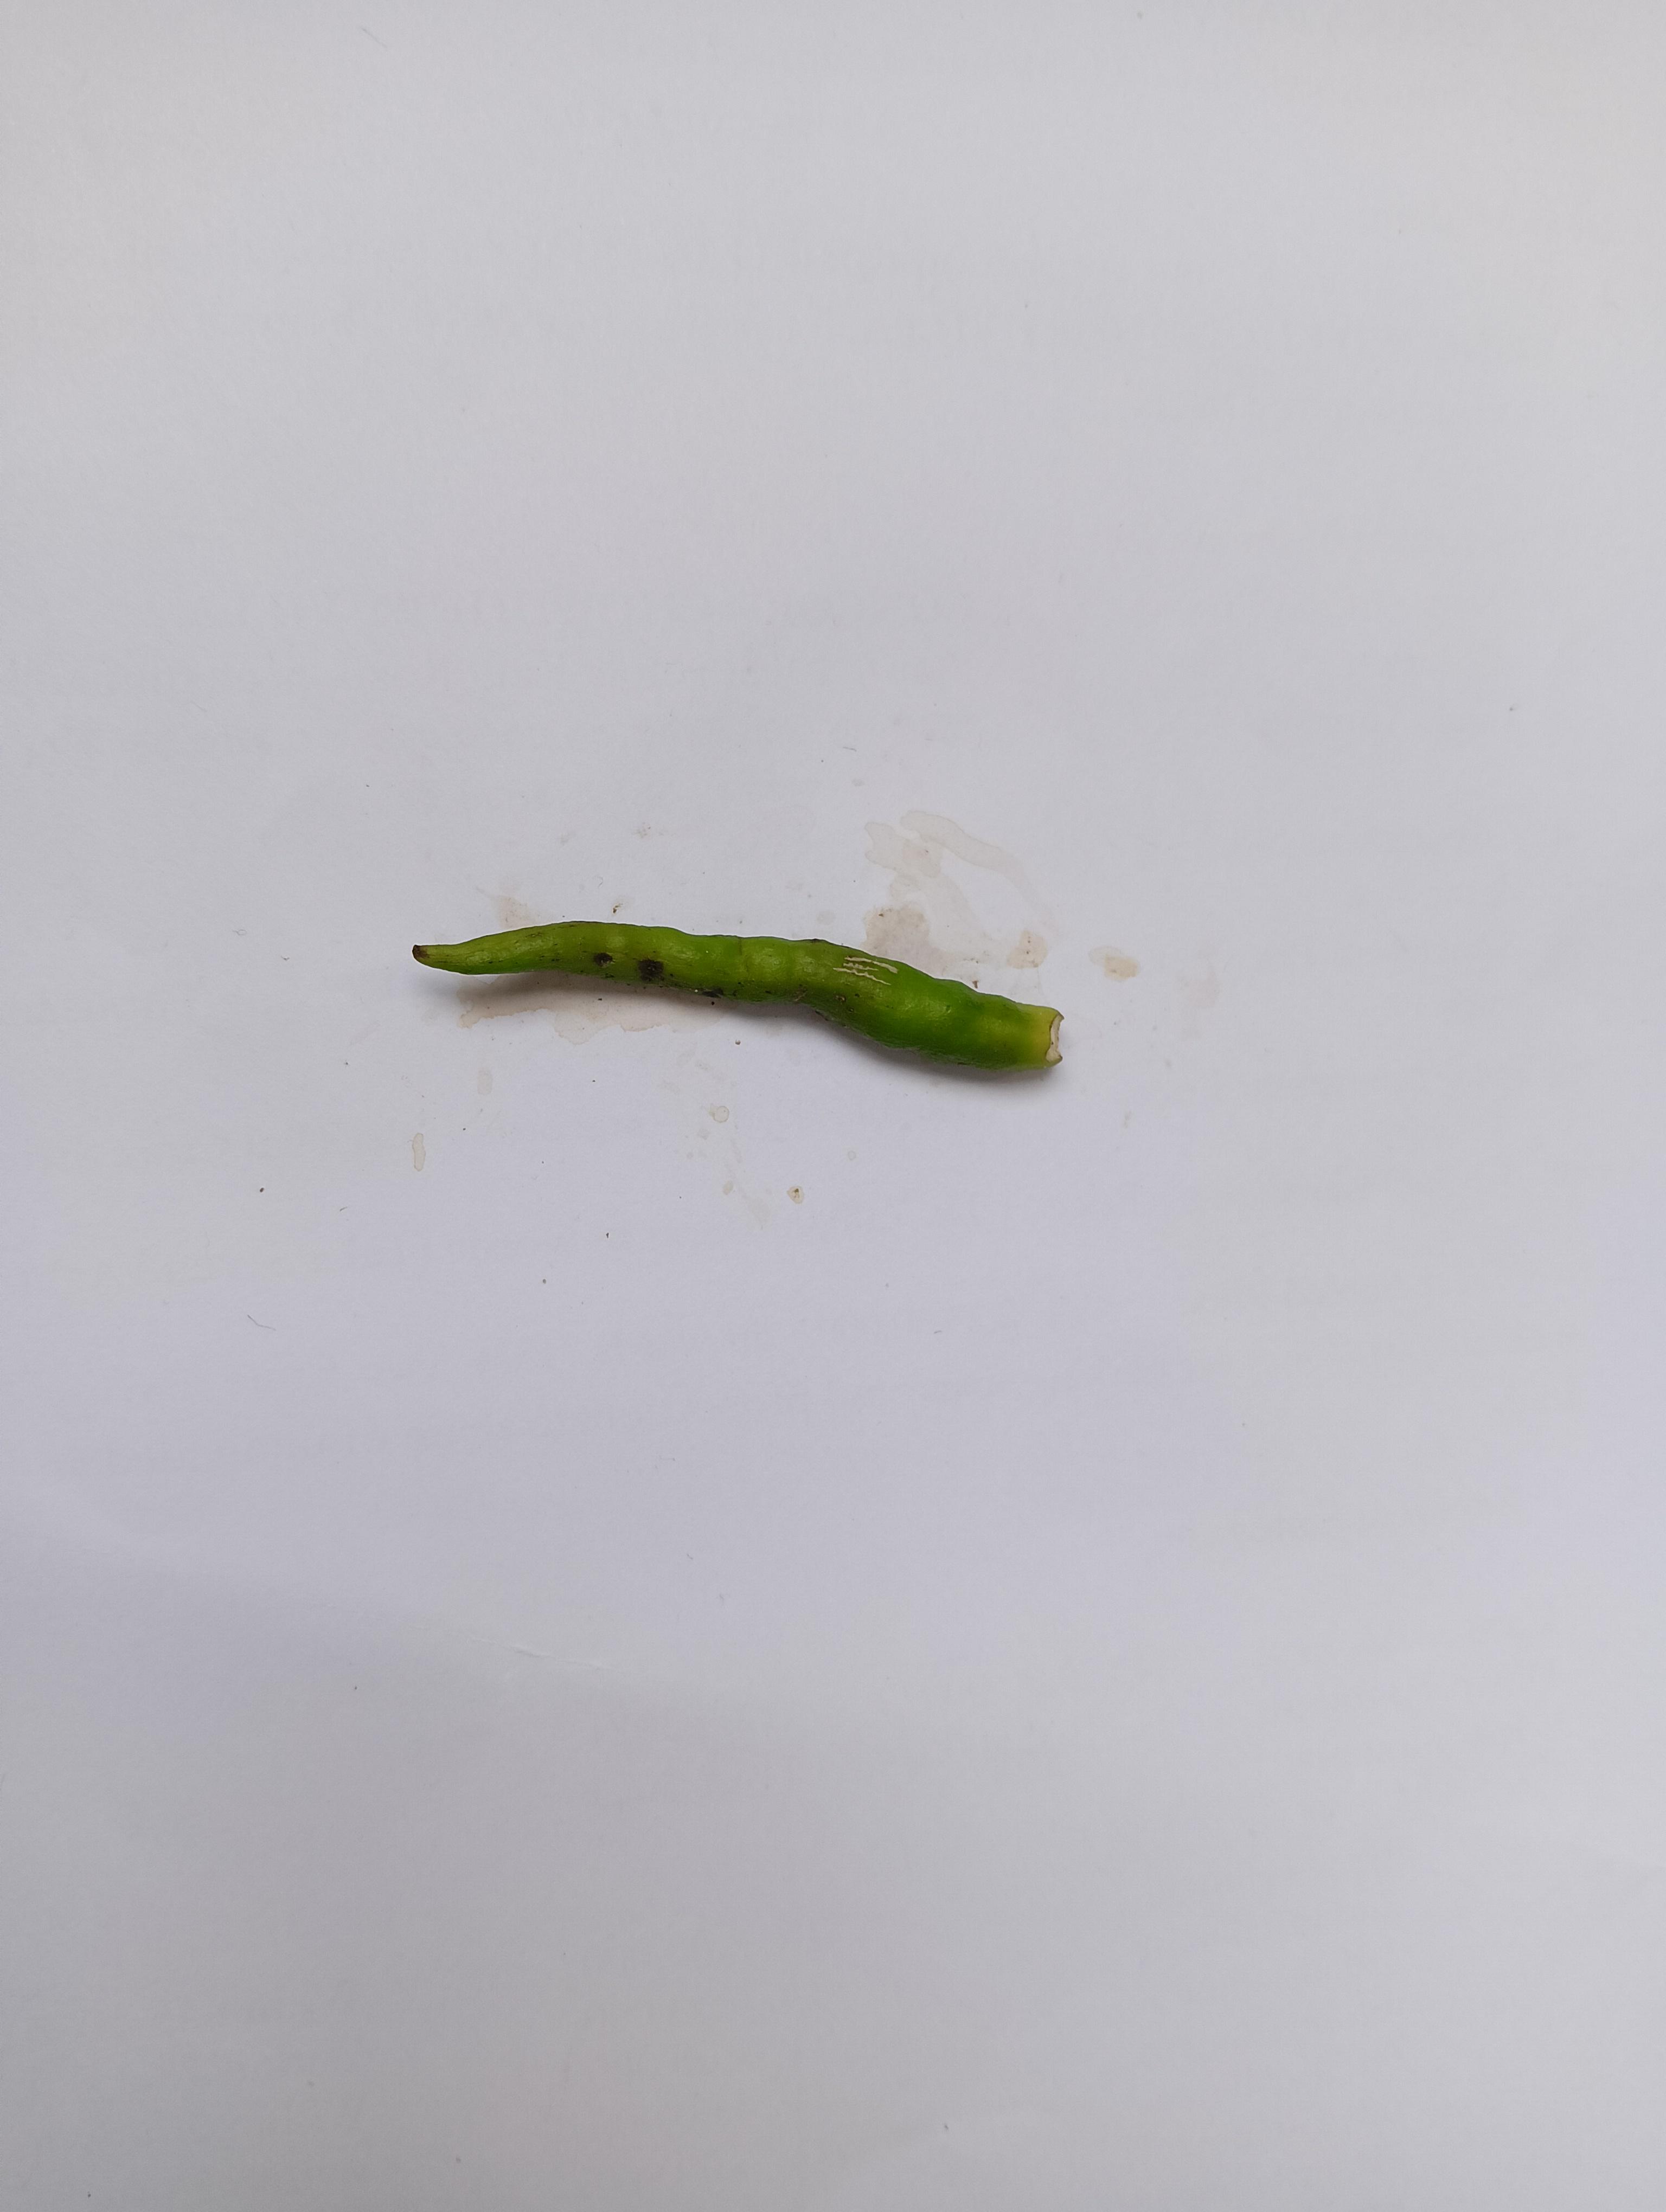
Label: Green Chili